Norman Blumberg Apartments

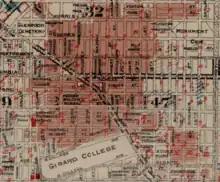
J.M. Brewer's 1934 map showing redlining in Sharswood

Photos from the Philadelphia Department of Records show that the area around 23rd and Jefferson consisted mainly of typical prewar blocks of rowhouses. The PHA was formally established in 1937. During the postwar public housing boom, the PHA constructed a number of high rise apartments in areas of the city where little community resistance was expected, such as blocks near industrial areas and highways or communities already experiencing white flight and disinvestment. During the Great Migration, Sharswood was a neighborhood that experienced an influx of African-American migration from the south. J.M. Brewer's 1934 map of Philadelphia as well as maps produced by the federal government's Home Owners' Loan Corporation in 1937 show that the Sharswood neighborhood was redlined, and corresponding documents report that buildings in the area were in a state of poor repair, despite being between 20 and 65 years old. The population was 80% black and consisted mainly of laborers and mechanics with an average annual income of $900–1,800 and a high number of families on public assistance. Longtime residents of Sharswood say that in the prewar era, the neighborhood was segregated and black residents could not go to nearby white neighborhoods like Girard Avenue and Swampoodle. However, the neighborhood was initially more economically integrated, with black doctors, lawyers and other middle class professionals living alongside working class residents. As the United States moved towards racial integration and the children of middle class residents achieved educational attainment, they moved to other neighborhoods or out of the city.